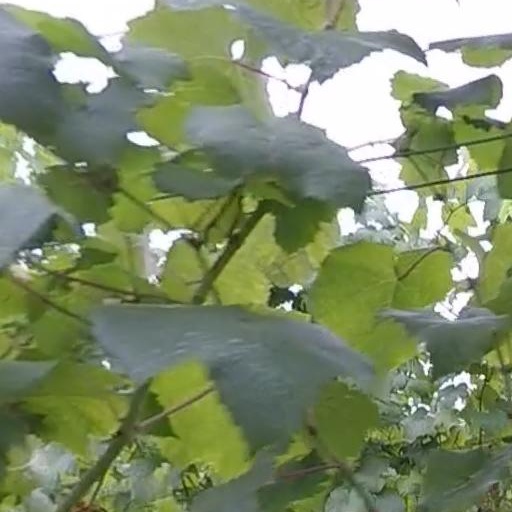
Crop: grape